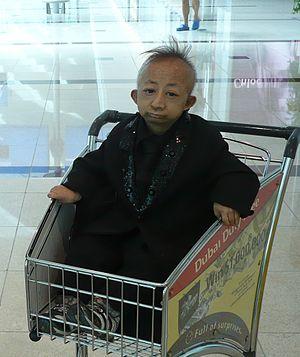
He Pingping, né le 13 juillet 1988 à Ulaan Chab en République populaire de Chine et mort le 13 mars 2010 à Rome en Italie, était un Chinois reconnu comme l'homme, capable de marcher, le plus petit du monde selon le Livre Guinness des records.